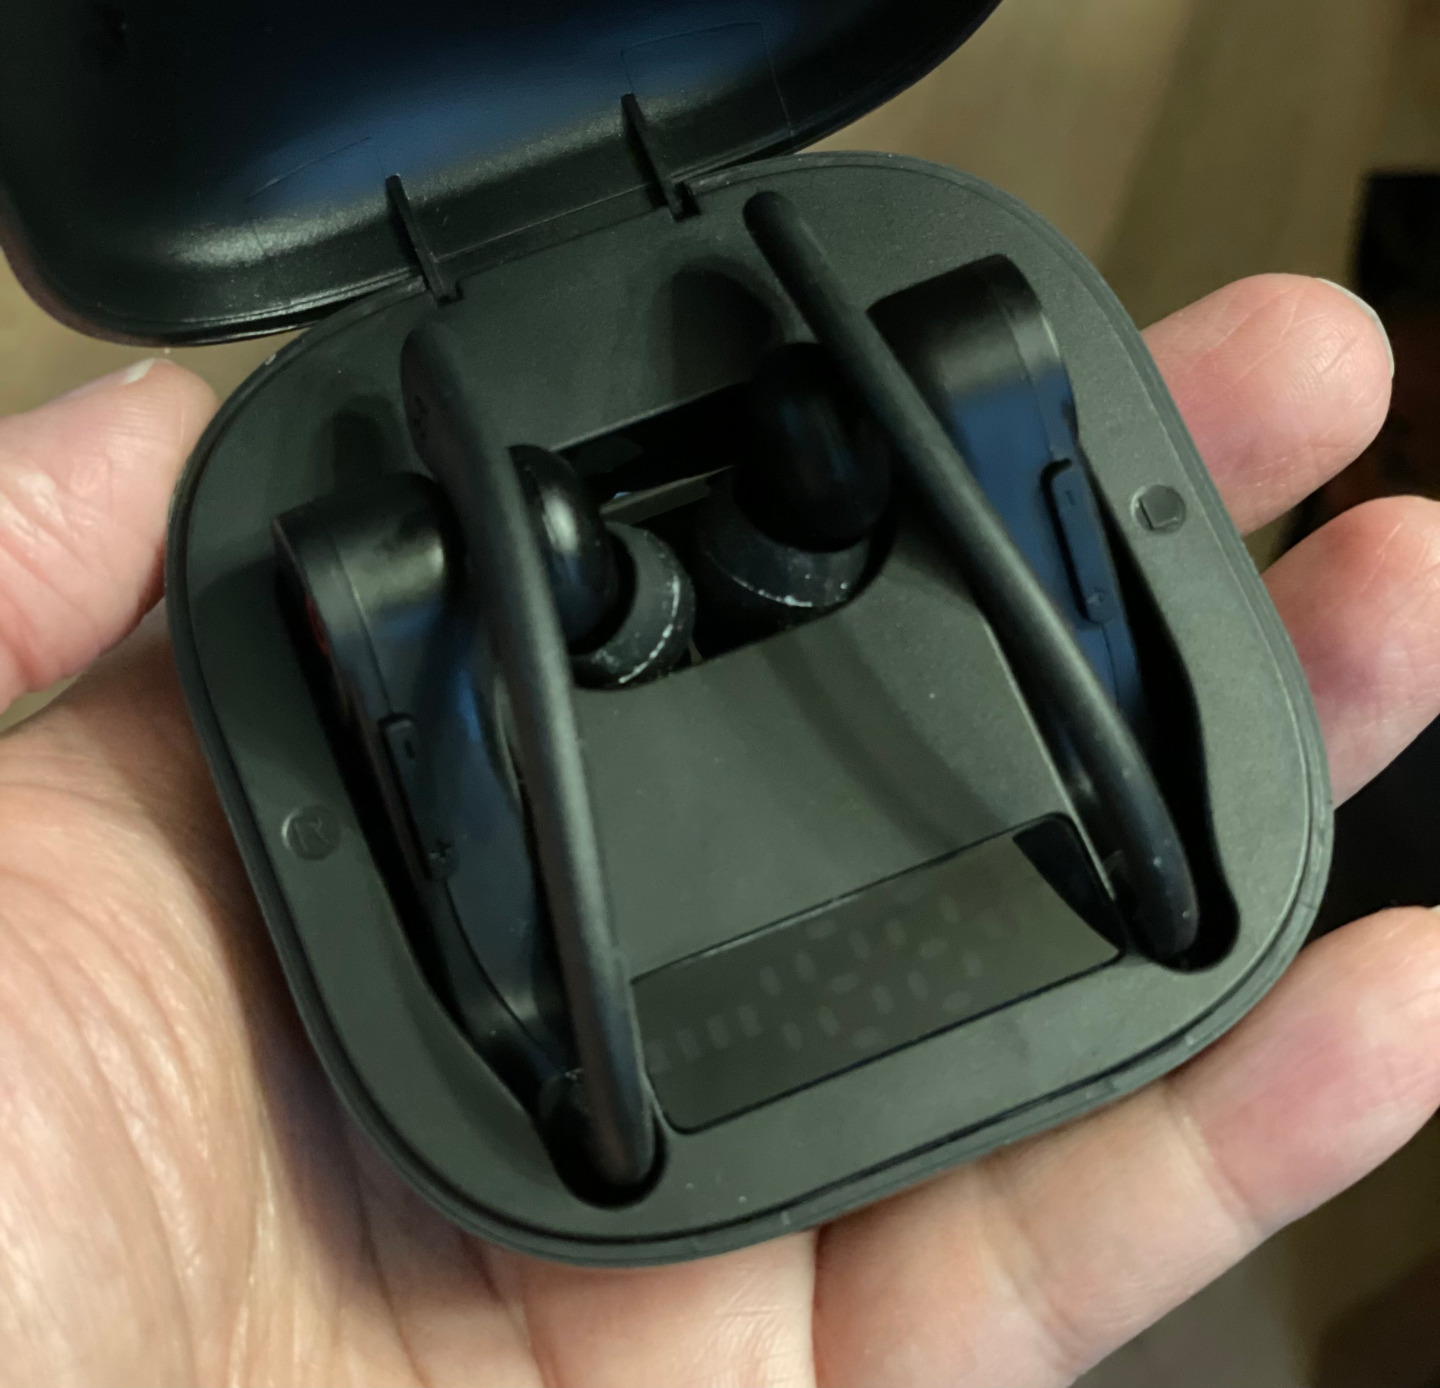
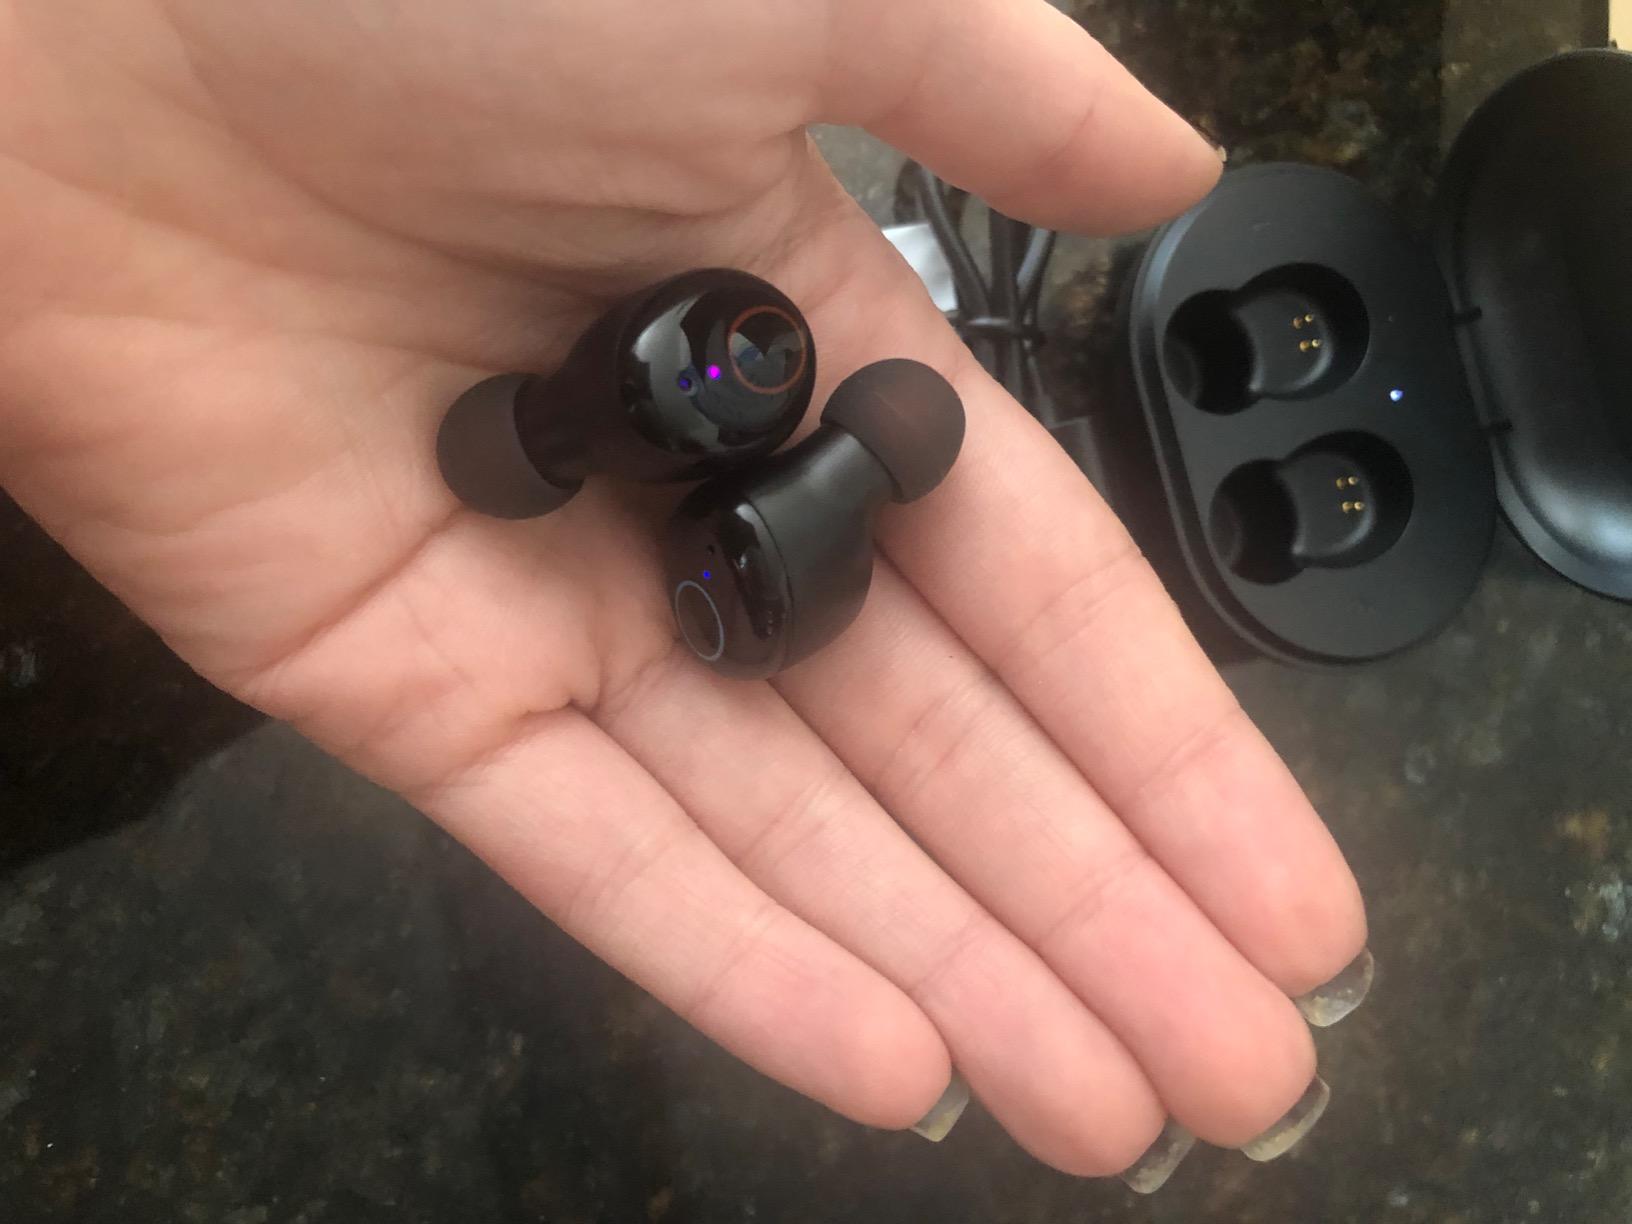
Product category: earbuds
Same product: no